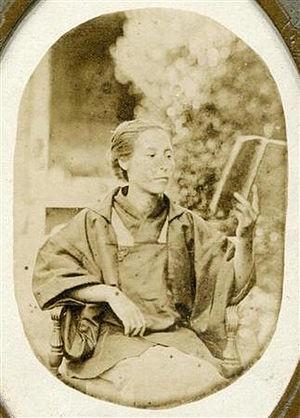
Kusumoto Ine, née le 10 mai 1827 à Dejima dans le port de Nagasaki - décédée le 27 août 1903 à Azabu, un quartier de Tokyo, aussi appelée Oine, est la première femme médecin praticienne de la médecine occidentale au Japon et la fille du médecin allemand Philipp Franz von Siebold installé à Dejima.